Daniel Davis (actor)

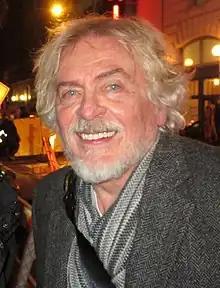
Davis in 2016

Daniel Davis (born November 26, 1945) is an American film, stage and television actor. He portrayed Niles the butler on the sitcom "The Nanny" (1993 to 1999) and had two guest appearances as Professor Moriarty on "" (a role he reprised on ""), affecting an upper class English accent for both roles.